Bateleur

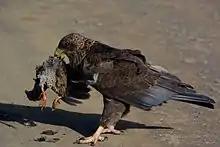
Juvenile bateleur with avian prey.

Differing study areas show differing prey results for bateleurs. In a woodland-based study of nesting birds in Zimbabwe, 175 prey items were found for bateleurs with the diet seemingly dominated by prey appearing to be taken alive and relatively large prey at that. The primary prey in the study were found to be scrub hare ("Lepus saxatilis") (at 26.3% of the prey by number), Cape hyrax ("Procavia capensis") (at 10.3%), Gambian pouched rat ("Cricetomys gambianus") (6.85%), brown greater galago ("Otolemur crassicaudatus") (6.28%) and helmeted guineafowl ("Numida meleagris") (4.57%). In the more hilly, rocky country of Zimbabwe, seemingly live prey was also preferred but a stronger prevalence of birds was detected among the 249 prey items. In this study, the main prey were scrub hares (22.8%), unidentified doves (10%), glossy starlings (6.72%), other small birds of around (6.69%), crested guineafowls ("Guttera pucherani") (5.43%) and unidentified mammals (5.02%). In Kruger National Park, a much stronger preference for likely or verified carrion was detected in the bateleur's breeding season diet. Here, 731 food items in thornveld type habitat and 341 prey items in savanna type habitat were reviewed. It was estimated 31.6% of the diet was carrion was from medium-sized antelopes of around in weight, followed by small carrion sources of around to somewhat larger carrion from impala ("Aepyceros melampus"). Beyond carrion, the Kruger food study found that 16.4% of the total diet consisted of unidentified live mammals, 3.73% each by assorted dove species and lilac-breasted rollers ("Coracias caudatus"), 3% by glossy starlings and 1.6% by skinks. Further variation was found in the diet farther north in Tsavo East National Park in Kenya. Of 139 prey items from the nest areas of 2 pairs, mostly live prey predominated again, here led by Kirk's dik-diks ("Madoqua kirkii") at 19.42%, unidentified snakes at 18.7%, cape hares at 4.3%, "Crocidura" shrews at 3.59%, ungulate carrion at 3.59%, "Streptopelia" doves at 3.59%, common dwarf mongoose ("Helogale parvula") at 2.87% and red-crested korhaan ("Lophotis ruficrista") at 2.87%. Without statistics, Cangandala National Park in Angola, the prey species reported at nests included brown greater galago, greater cane rat ("Thryonomys swinderianus"), Gambian pouched rat, and unidentified hares. Unfortunately, detailed dietary studies have only been conducted in southern and eastern Africa and details of the diet are unknown elsewhere, however it is assumed the species is a generalist and opportunist throughout its range.